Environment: real
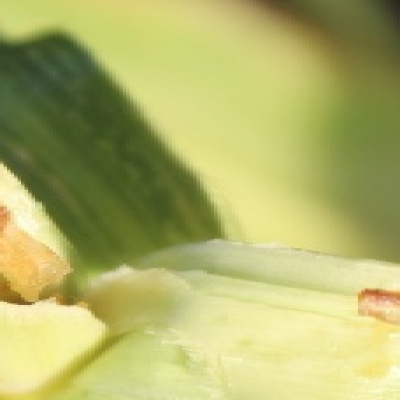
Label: fall_armyworm